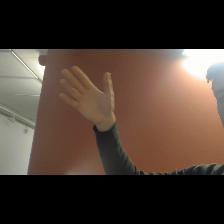
Label: Human